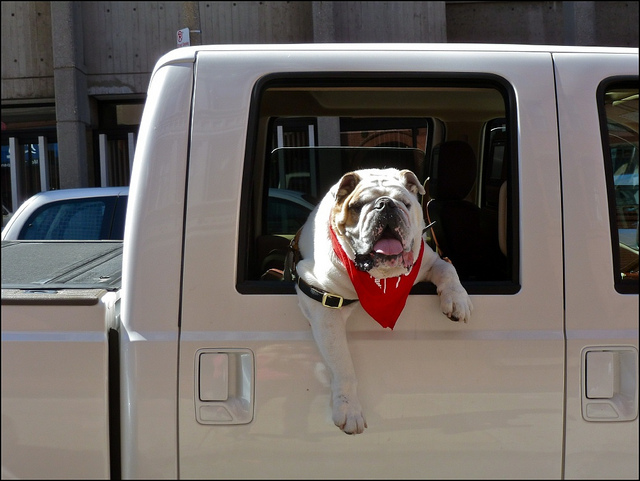
A large dog hanging out the side of a truck window wearing a red bandanna.

A bulldog hanging out the window of a truck

A bulldog hanging out the window of a pickup truck.

A bulldog with a red bandanna leaning out of a pick up truck